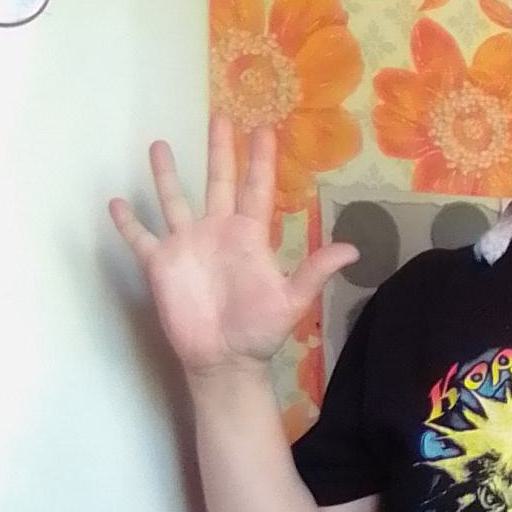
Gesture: palm